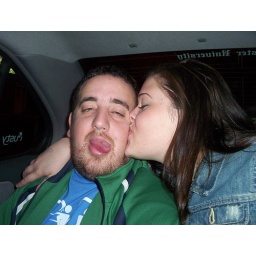
Prior to his drunken Self stripping for Jamie, Crista and i in the car on the way home from souloh!